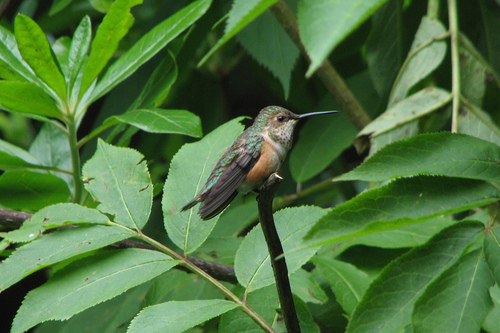
the beak of this brown and green bird is nearly as long as its petite body.
a small colorful bird with a speckled brown and white throat, green, brown and coral head and nape, and a long pointed beak.
this small bird has a black beak, grayish feet and tarsus, as well as green secondaries on the wings and the brown primaries on the wings.
this bird is brown black and green in color with a very skinny long beak, and brown eye rings.
a bird with a green crown and a long black bill.
a small grrenish and black bird with a flst long beak.
this is small bird with long pointed bell and orange bely.
this bird is black with white and has a long, pointy beak.
this small bird has a long sleek bill and black wings with green spots.
this bird has wings that are black and has an orange belly
Species: Rufous Hummingbird